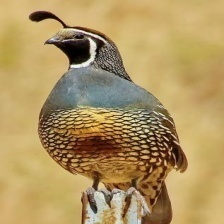
Species: CALIFORNIA QUAIL
Scientific name: CALLIPEPLA CALIFORNICA
ImageNet parent category: quail